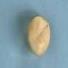
Maize quality: Good